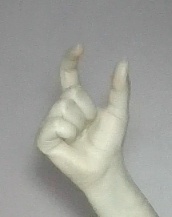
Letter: nun